Nachos
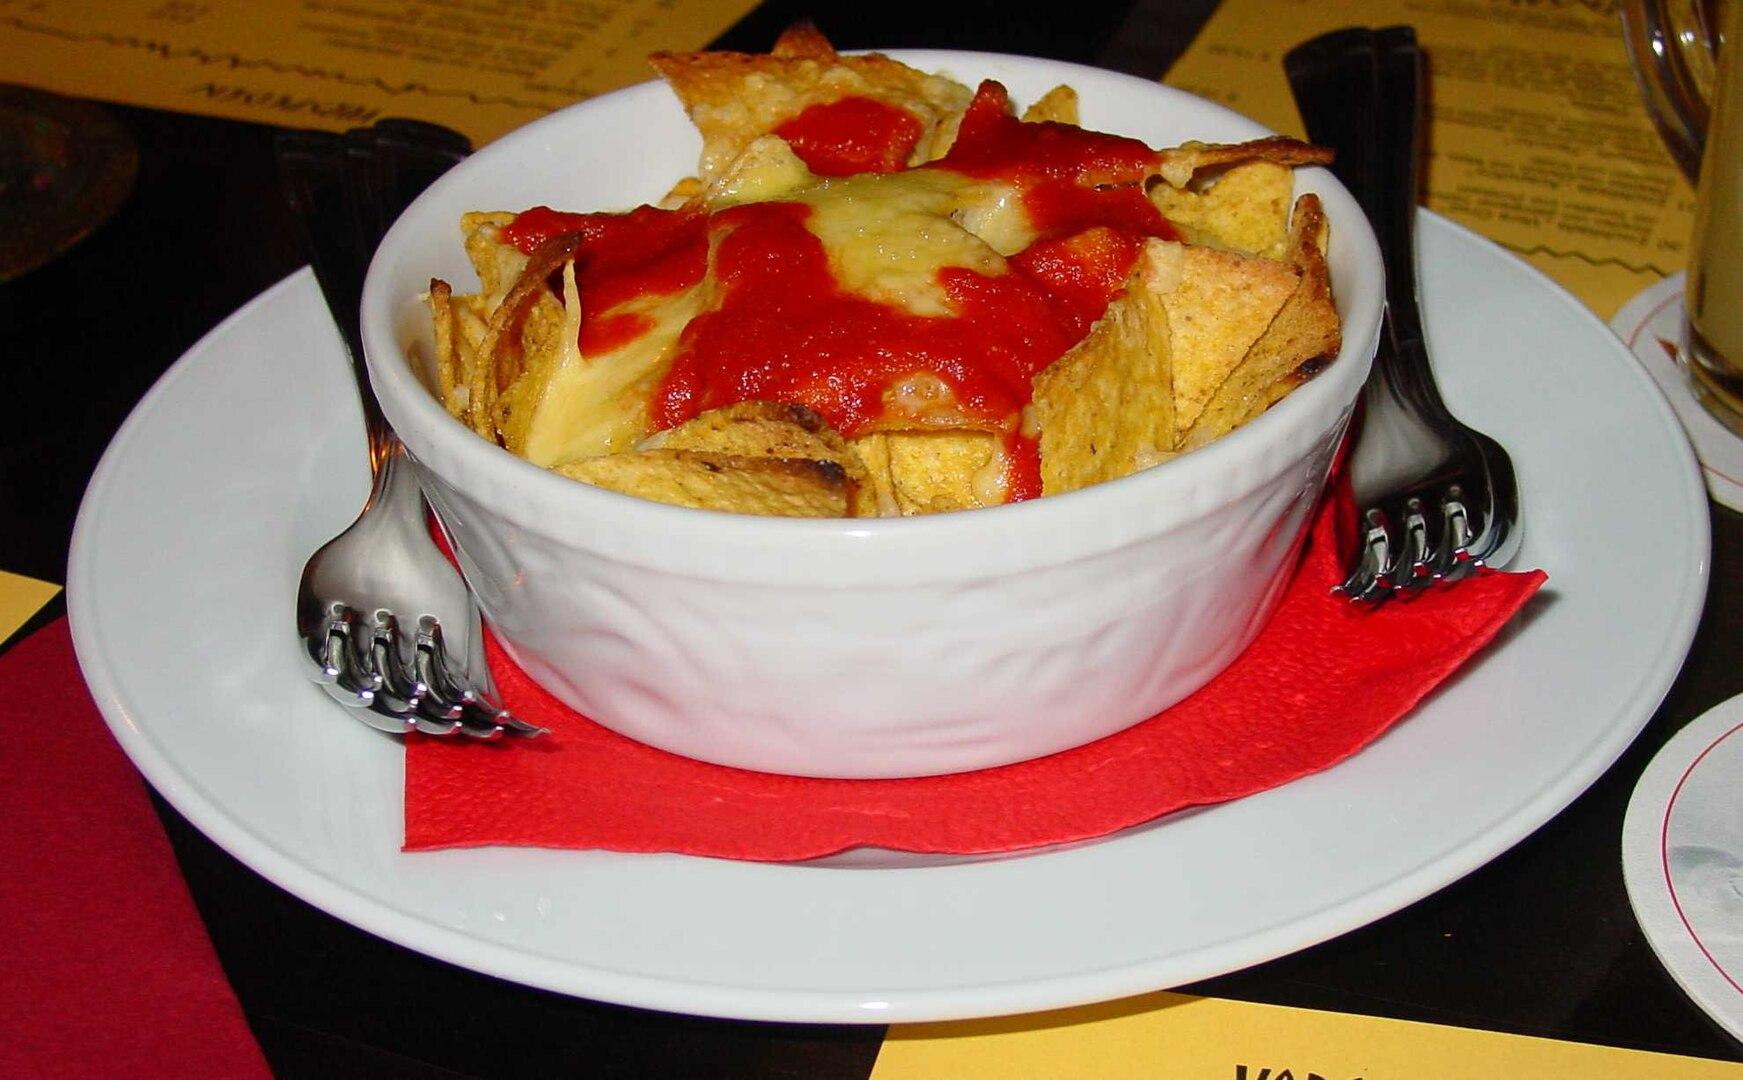
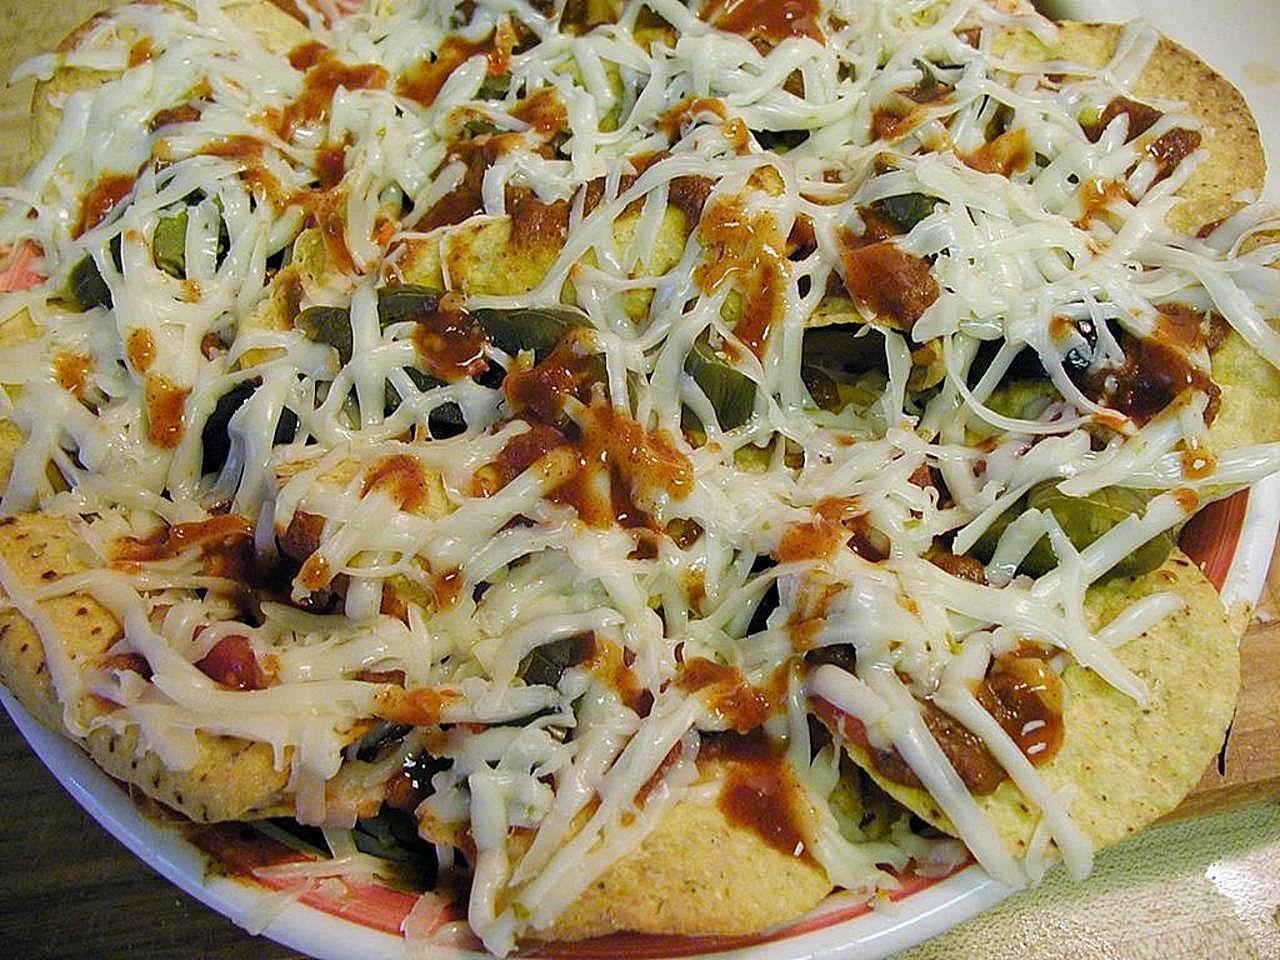
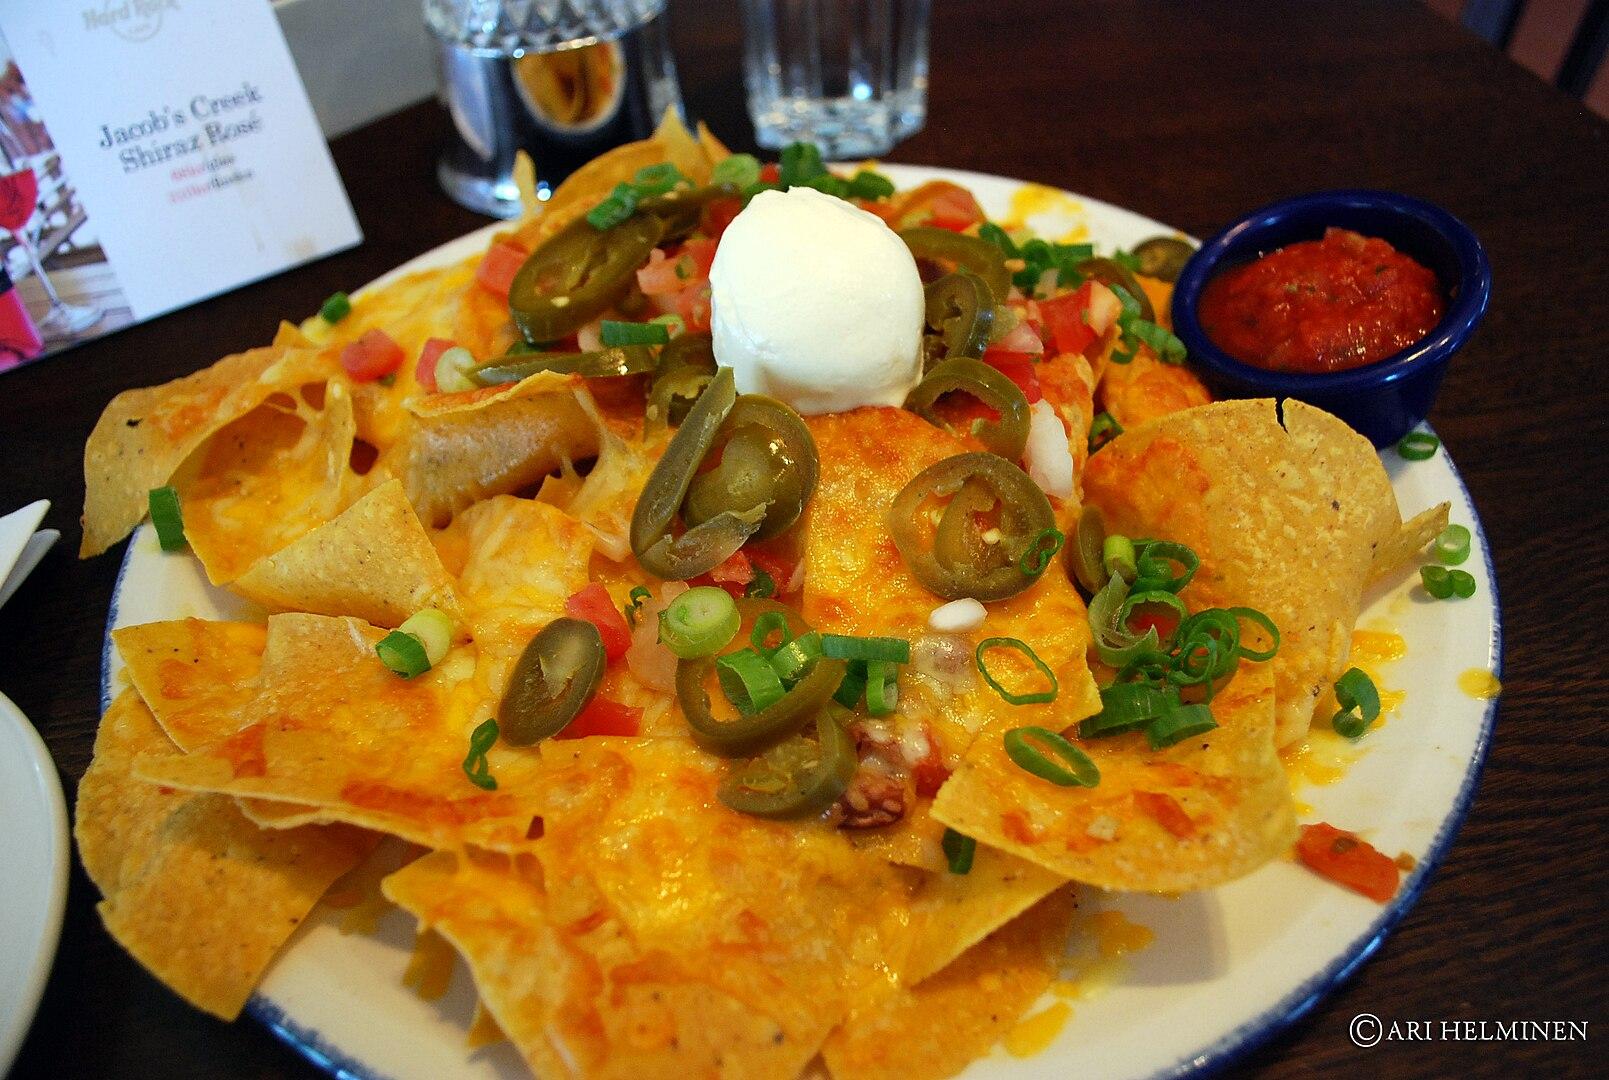
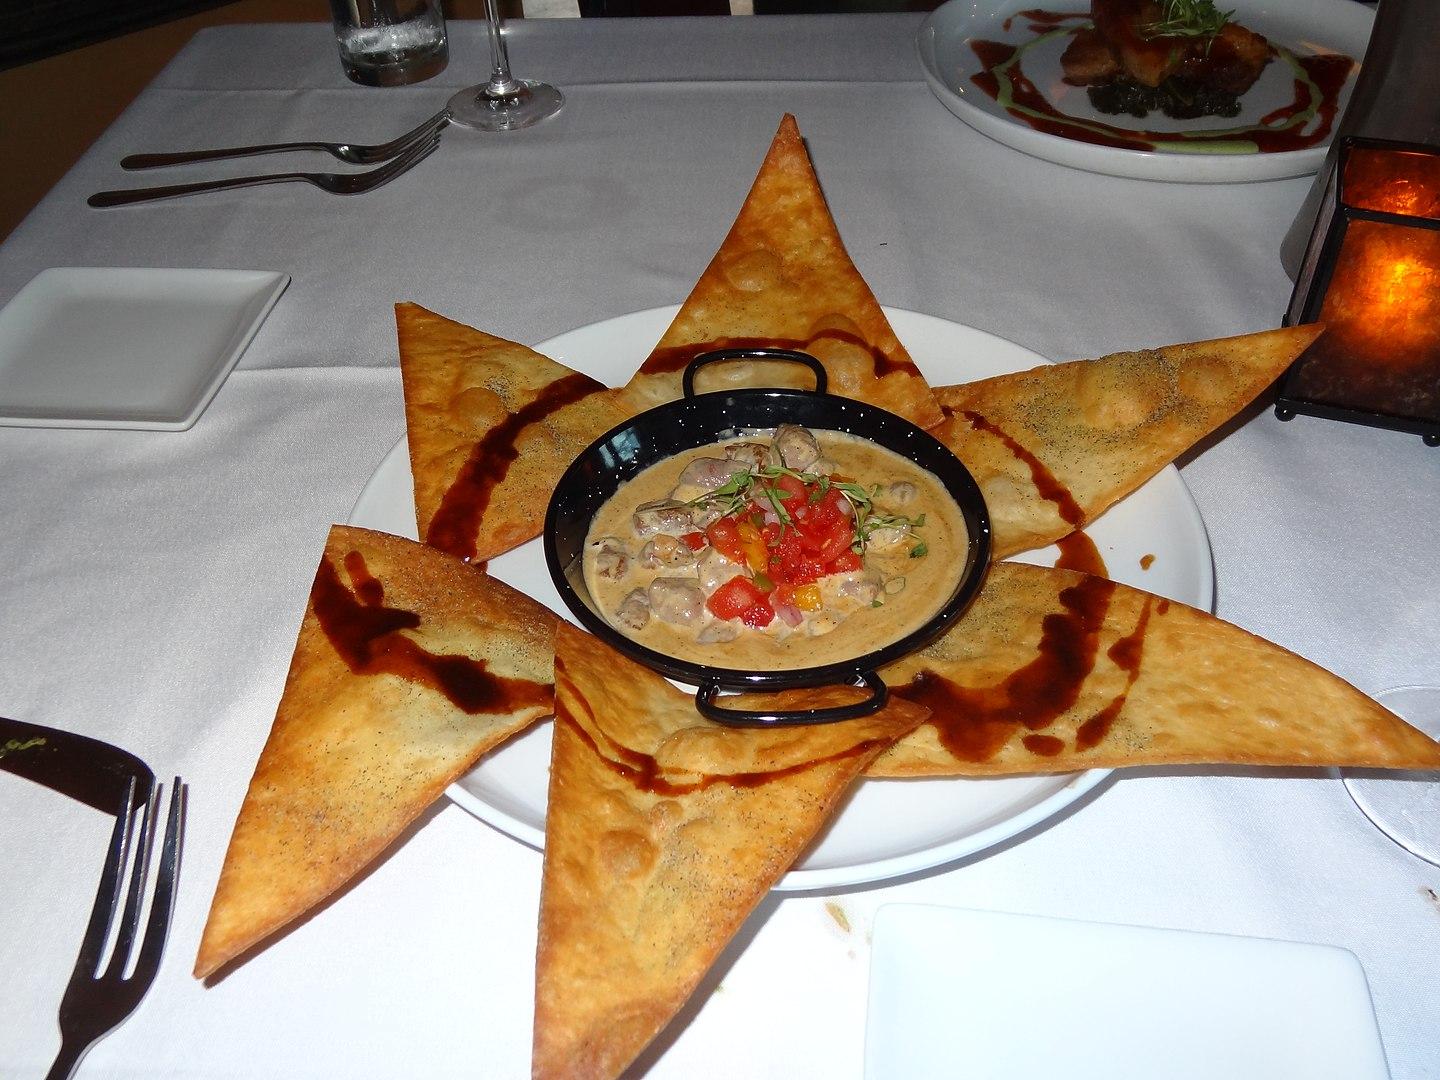
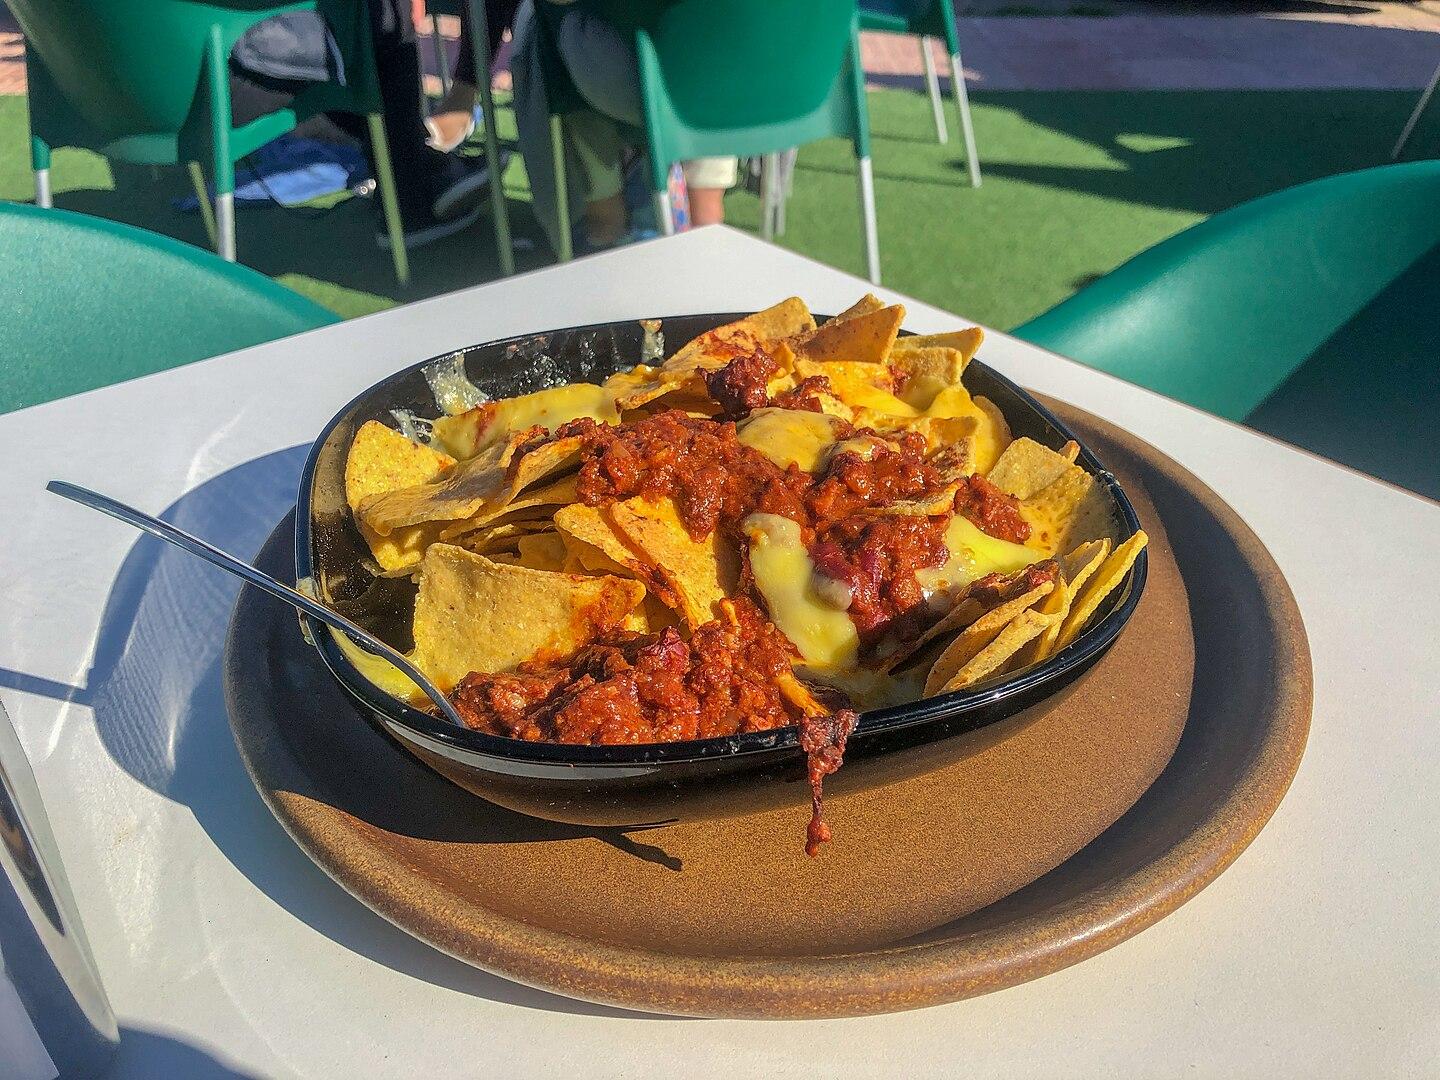
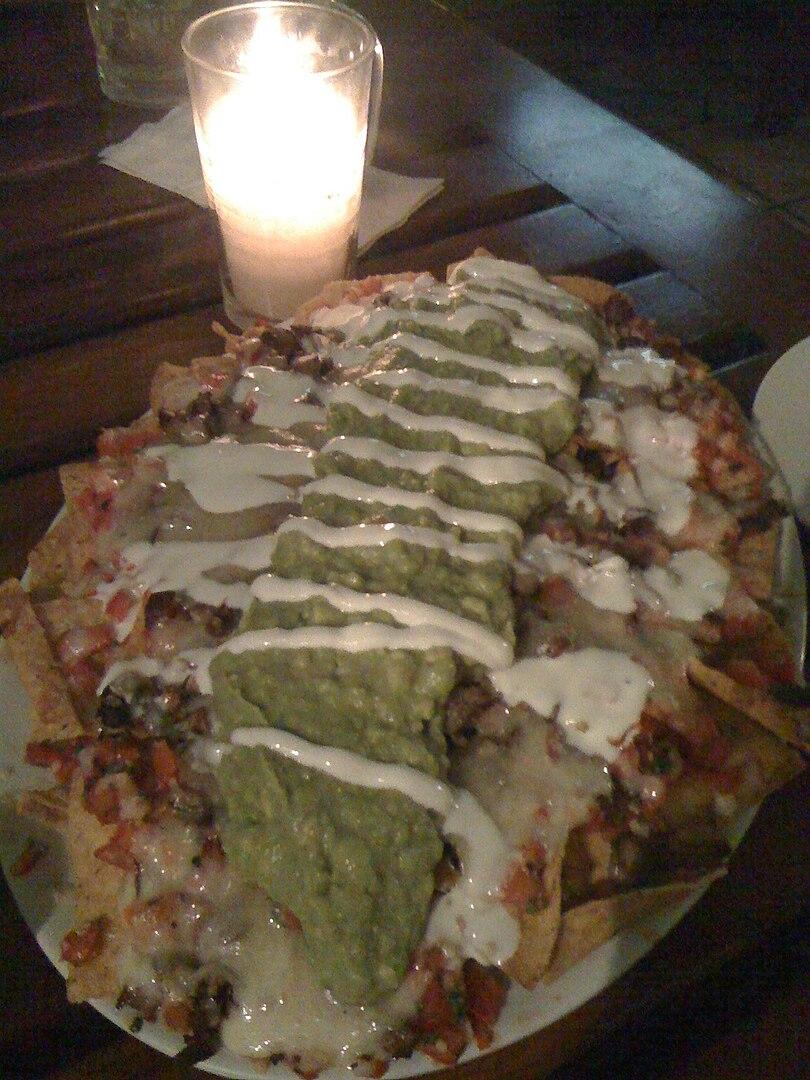
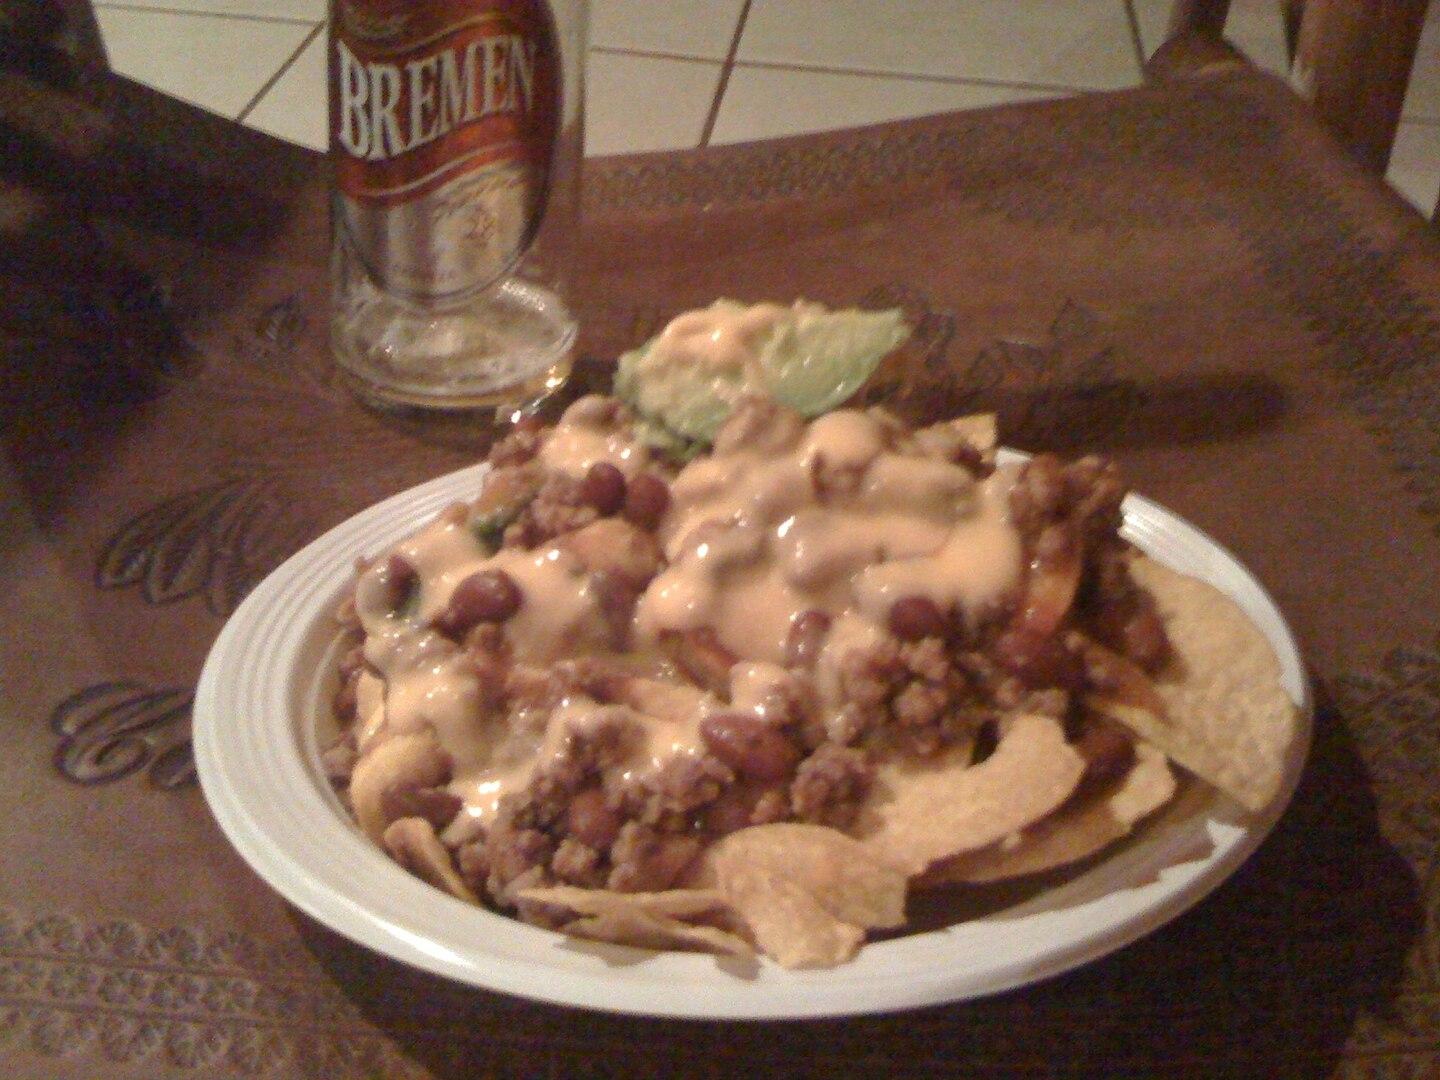
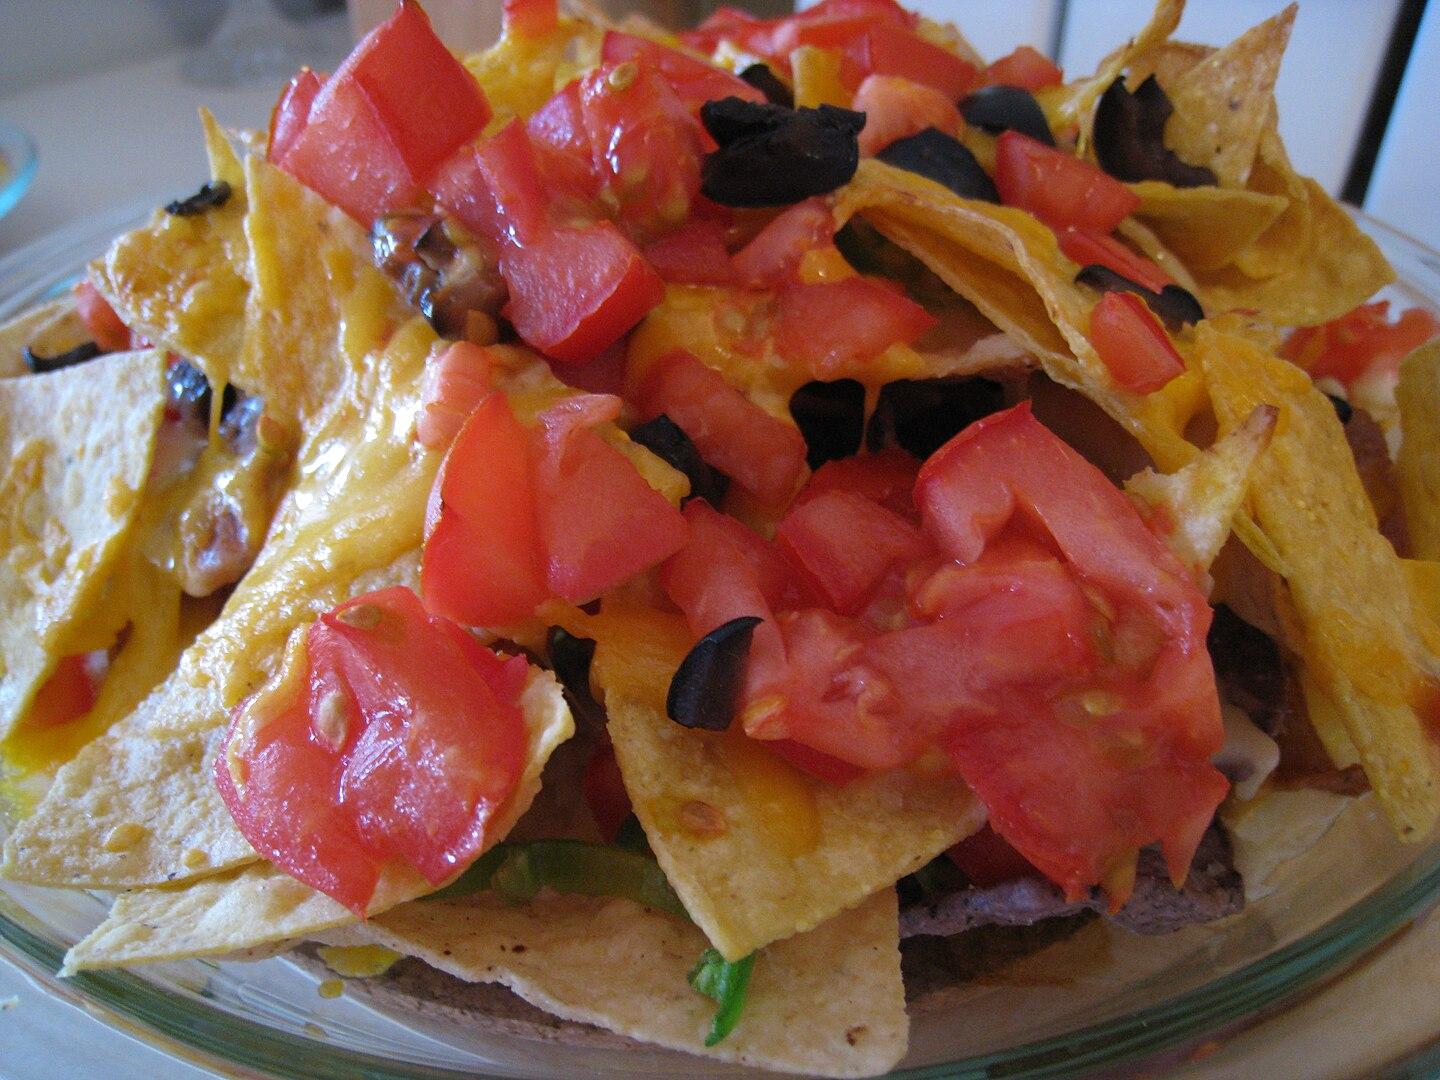
Also known as:
ar - Arabic: ناتشوز
be - Belarusian: Начас
be-tarask - Belarusian (Taraškievica orthography): Начас
ca - Catalan: Nachos
cs - Czech: Nachos
de - German: Nachos
el - Greek: Νάτσος
en-simple - Simple English: Nachos
eo - Esperanto: Nachos
es - Spanish: Nachos
eu - Basque: Nachos
fa - Persian: ناچوز
fi - Finnish: Nacho
fr - French: Nachos
gl - Galician: Nacho
he - Hebrew: נאצ'וס
hy - Armenian: Նաչոս
id - Indonesian: Nacho
io - Ido: Nacho
it - Italian: Nachos
ja - Japanese: ナチョス
jv - Javanese: Nacho
ka - Georgian: ნაჩო
kn - Kannada: ನಾಚೋಸ್
ko - Korean: 나초
la - Latin: Nachos
lt - Lithuanian: Načios
ml - Malayalam: നാച്ചോസ്
ms - Malay: Nachos
nb - Norwegian Bokmål: Nachos
ne - Nepali: नाचोस्
nl - Dutch: Nacho's
pa - Punjabi: ਨਾਚੋਜ਼
pl - Polish: Nachos
pt - Portuguese: Nachos
ro - Romanian: Nachos
ru - Russian: Начос
sk - Slovak: Nachos
sq - Albanian: Nachos
sr - Serbian: Наћоси
sv - Swedish: Nachos
ta - Tamil: நாச்சோ
th - Thai: นาโช
tr - Turkish: Nachos
uk - Ukrainian: Начос
vi - Vietnamese: Nacho
war - Waray: Nachos
zh - Chinese: 烤乾酪辣味玉米片
Category: snack (chips)
Cuisine: Mexican
Associated cuisines: Mexican, American
Area: Mexico
Countries: Mexico, United States
Region: Central America, Northern America, , ,
This is a culinary dish consisting of chips covered with cheese or cheese sauce, as well as a variety of other toppings and garnishes, often including meats (such as ground beef or grilled chicken), vegetables (such as chili peppers, lettuce, tomatoes, and olives), and condiments such as sour cream.